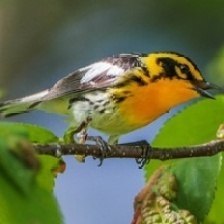
Species: BLACKBURNIAM WARBLER
Scientific name: SETOPHAGA FUSCA